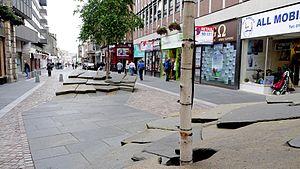
Rue commerciale au centre de Inverness en Écosse.
Inverness est le centre administratif du council area du Highland, et était auparavant la capitale du comté de Inverness-shire et de l'ancienne région du Highland. Elle est, de manière plus générale, la plus grande ville et le pôle d'attraction de toute la région des Highlands.